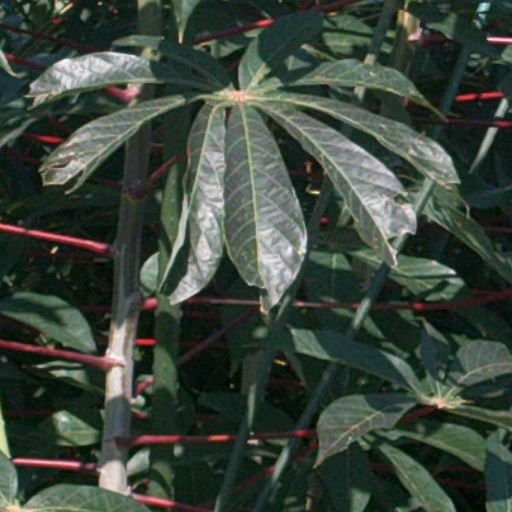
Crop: cassava